Boeing Model 64

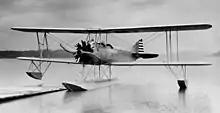
Boeing model 64 on floats - front

The Model 64 was built by Boeing at their own expense, and submitted to both the US Army and US Navy as a primary and gunnery training aircraft. The fuselage and tail was constructed of welded steel tubing, with wood wings spars and ribs. The wings used reverted to an earlier two bay design, due to aerodynamic problems with the Model 21/NB. For gunnery training a removable rear cockpit structure was built to carry a gun ring and flexible machine gun. A fixed synchronized gun could also be mounted to fire through the propeller.